Porto d'Ascoli

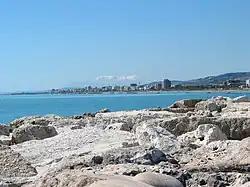
Porto d'Ascoli seen from the north of San Benedetto del Tronto, with the Maiella in the background

Porto d'Ascoli (Ascoli's Harbour) is a modern residential district of San Benedetto del Tronto in the Province of Ascoli Piceno, Marche region.